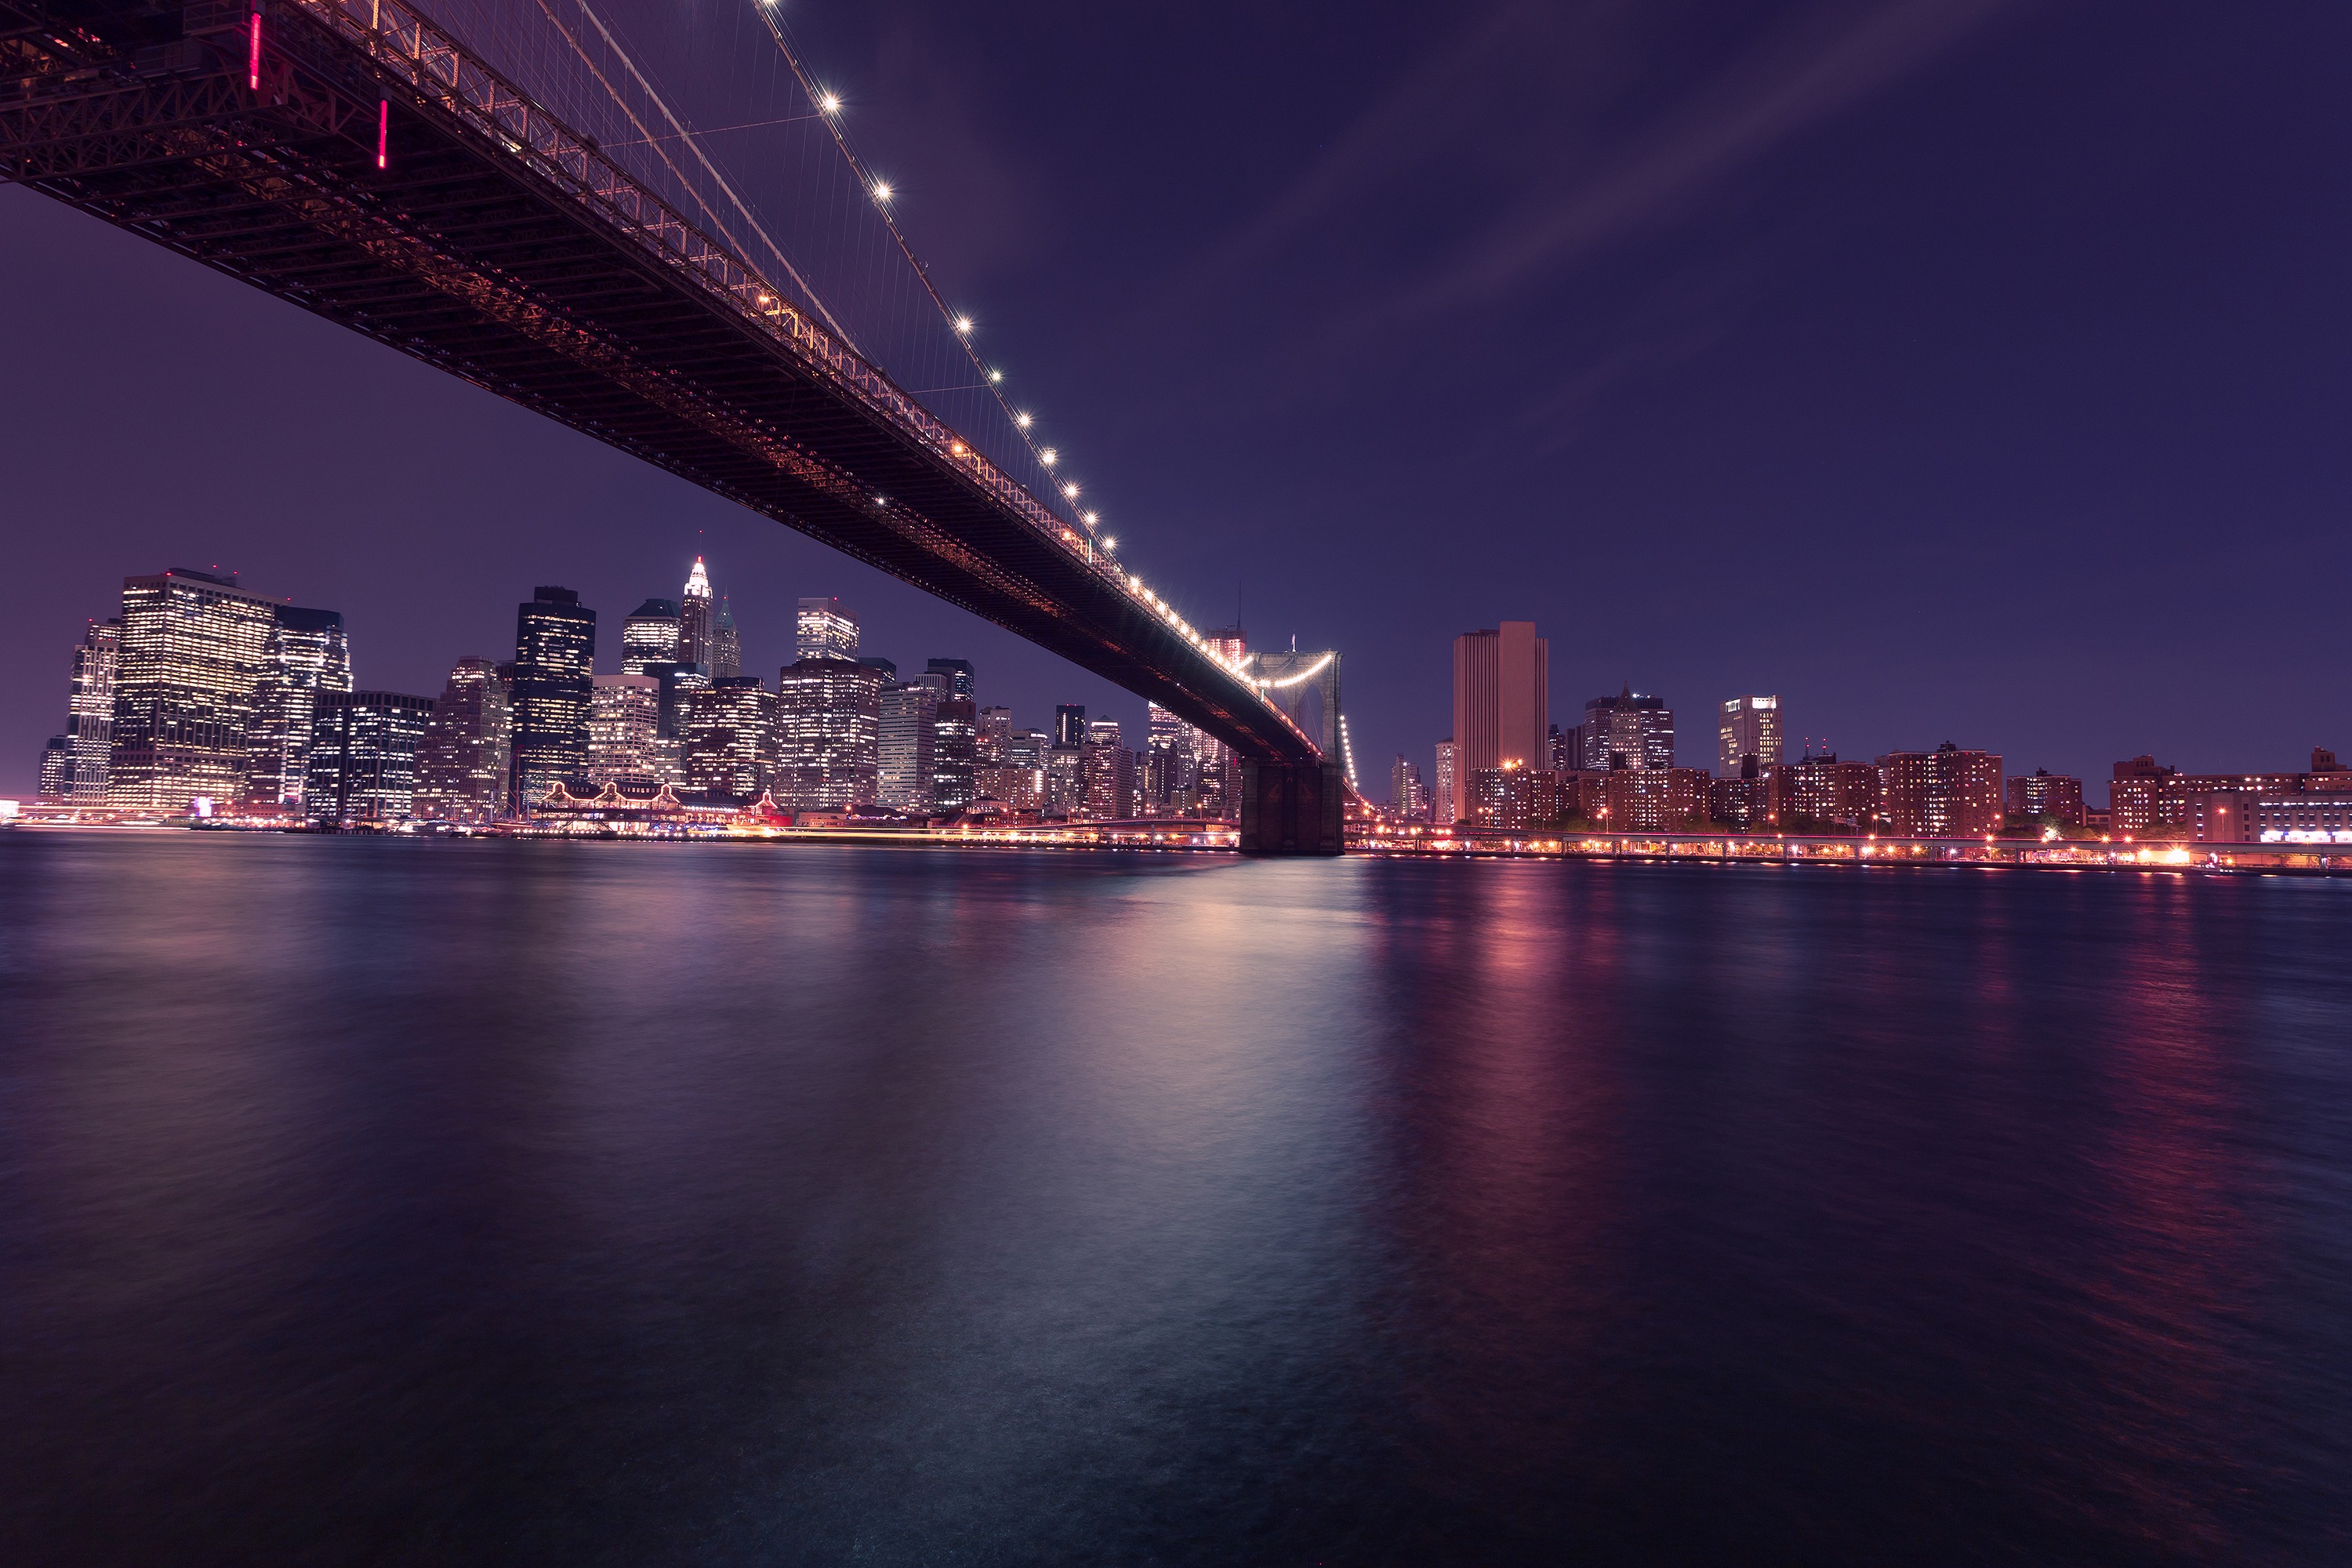
horizon, light, bridge, skyline, night, town, dawn, city, skyscraper, new york, manhattan, new york city, cityscape, dusk, evening, reflection, brooklyn bridge, usa, america, landmark, darkness, modern, skyscrapers, metropolis, high rises, human settlement, atmosphere of earth, computer wallpaper